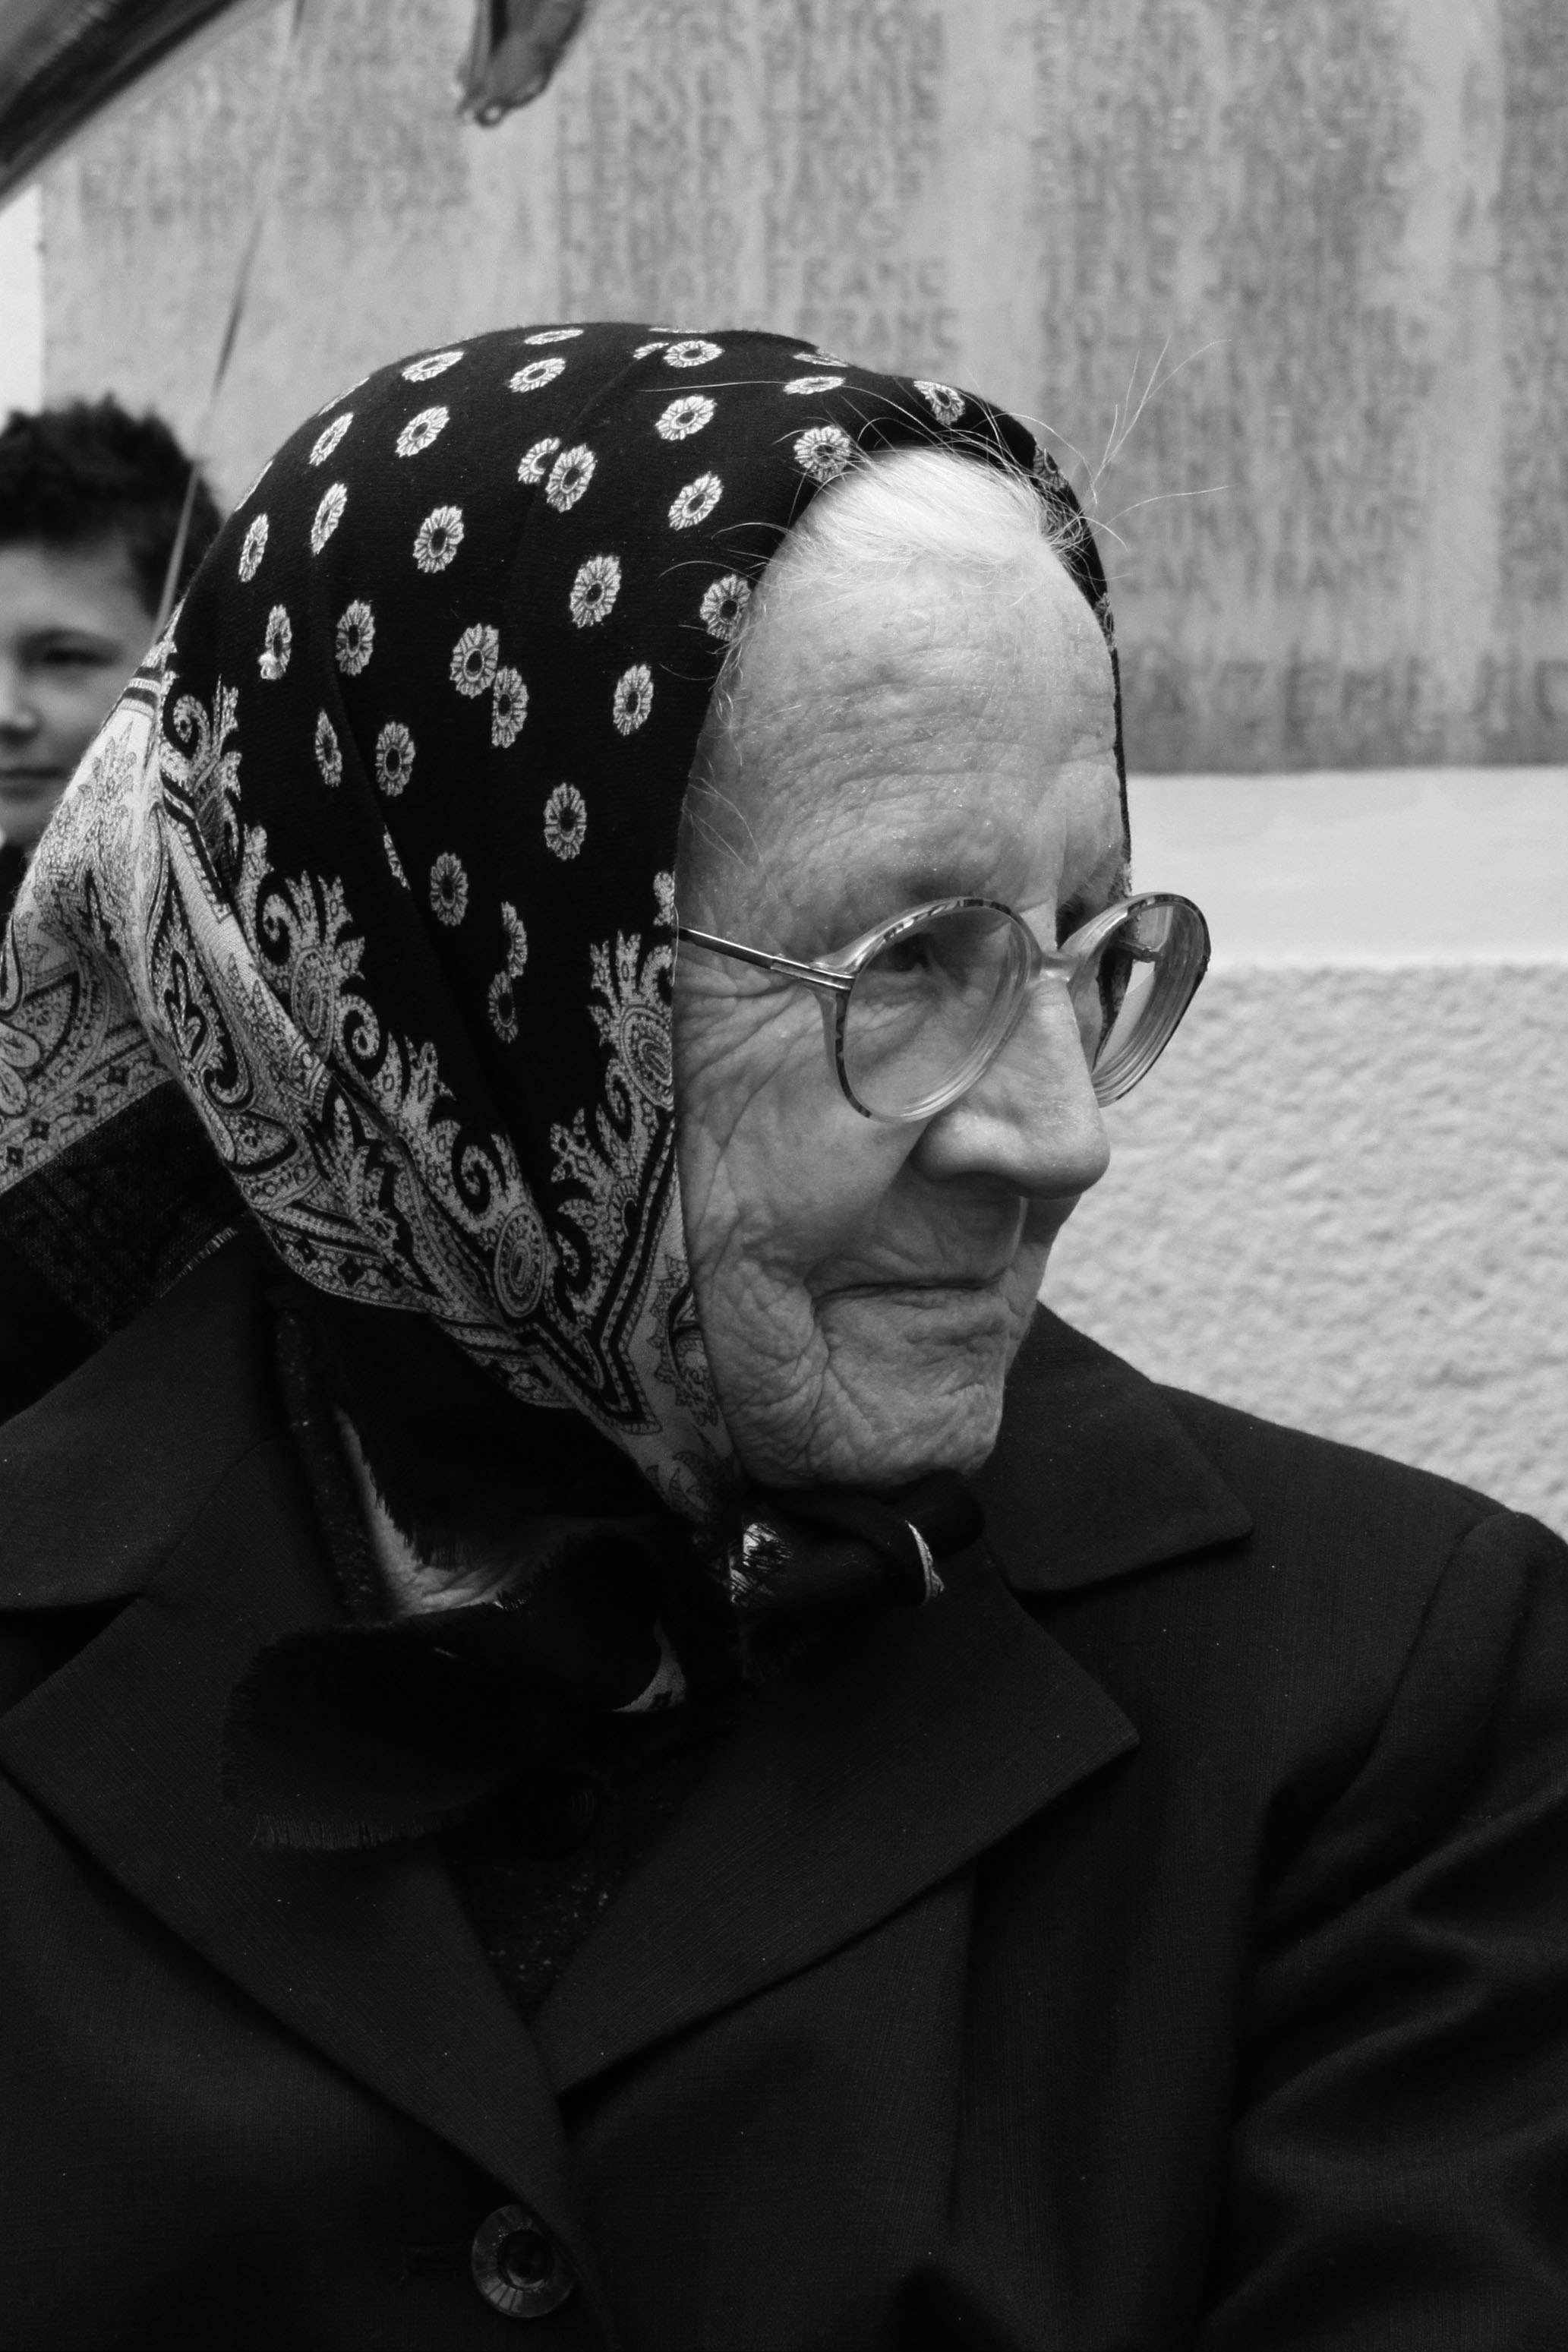
man, person, black and white, woman, white, photography, old, male, portrait, black, monochrome, lady, grandma, grandmother, face, grand, mother, glasses, head, photograph, granny, grandparent, monochrome photography